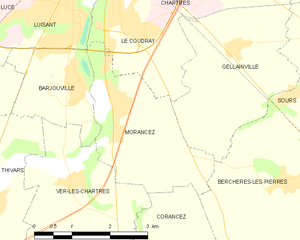
Carte de Morancez et des communes limitrophes.
Morancez est une commune française située dans le département d'Eure-et-Loir en région Centre-Val de Loire.